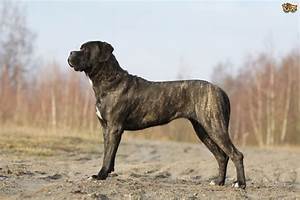
Label: cane